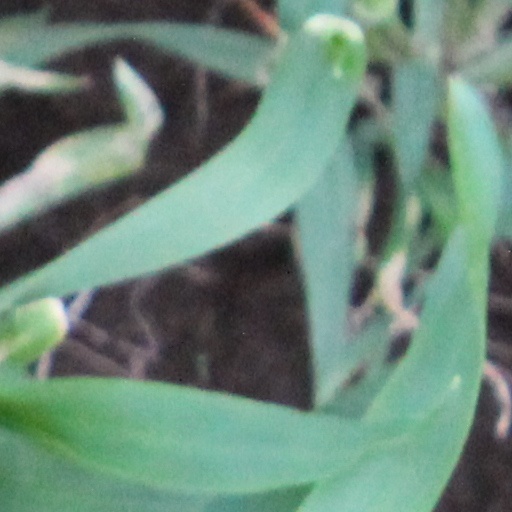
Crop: wheat